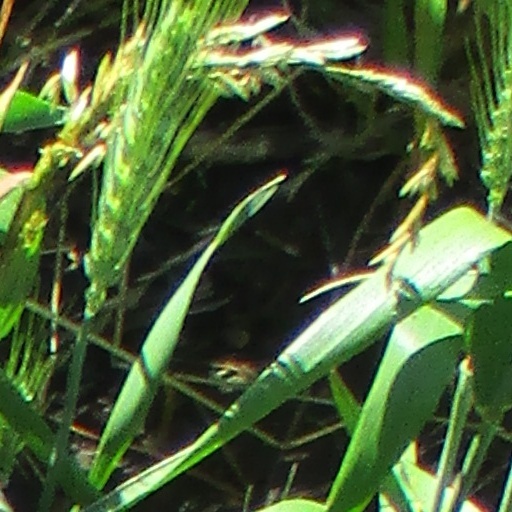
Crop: wheat